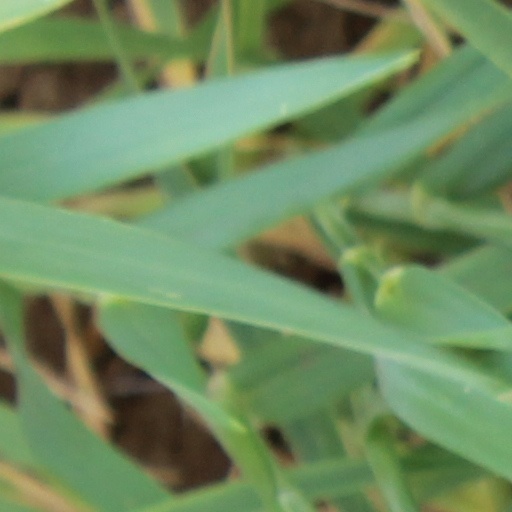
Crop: wheat